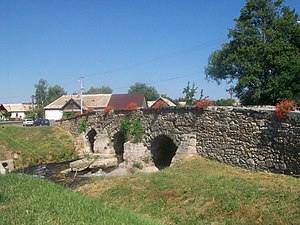
Poltár
Poltár er en by og kommune i distriktet Poltár i regionen Banská Bystrica i det sydlige Slovakiet, ved bredden af floden Ipeľ. Den ligger kun 250 kilometer fra den slovakiske hovedstad Bratislava. Byen har et areal på 30,53 km² og en befolkning på 5.693 indbyggere.